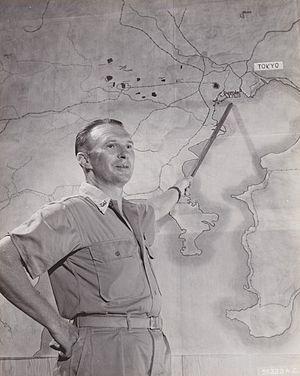
Haywood Shepherd Hansell, Jr., né le 28 septembre 1903 à Fort Monroe et mort le 14 novembre 1988 sur l'île de Hilton-Head, est un officier de l'United States Army Air Forces au cours de la Seconde Guerre mondiale, puis par la suite de l'United States Air Force. Promoteur de la doctrine du bombardement stratégique, il est l'un des principaux architectes du plan de bombardements de précision de jour qui a régi l'utilisation de la puissance aérienne par l'USAAF pendant la guerre.
Le vol de reconnaissance au-dessus du Japon du 1ᵉʳ novembre 1944, lors de la Seconde Guerre mondiale, est le premier vol d'un avion de reconnaissance des forces alliées sur la région japonaise de Tokyo depuis le raid de Doolittle en avril 1942.